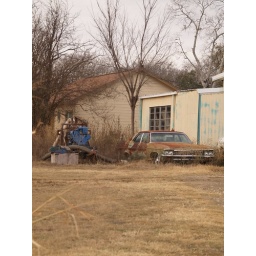
Normangee Texas Old Historic Small Town in 2011Classic car in grass next pump  Roads Building Signs Architecture